Adam Film World

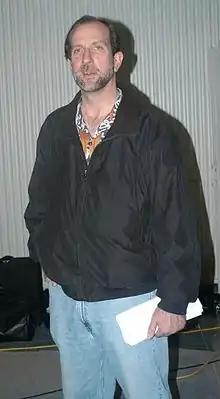
Anthony Petkovich, Editor-in-Chief of "Adam Film World Guide" on the set of "Da Vinci Load" from Hustler Video in 2005.

In 1981, "Adam Film World" revived its awards with a new name, the Adam Film World Guide Awards, to coincide with the launch of a sister magazine, "Adam Film World Guide". Rather than giving single awards in several categories, "AFWG" had only a few categories — top films, top videos, top sex scenes, best male and female performers and best director — but named the top five or top 10 of each. Then, until 2003, in the annual "AFWG Directory of Adult Films" it ranked the top three movies of the year, a combination of movies shot on film and those shot on videotape: